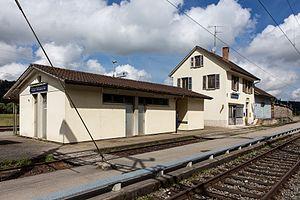
La gare de Courtemaîche est une gare ferroviaire suisse de la ligne de Delémont à Delle. Elle est située route de Cœuve, à environ 700 mètres, dans l'est, du centre du village de Courtemaîche, sur le territoire de la commune de Basse-Allaine, dans le canton du Jura.